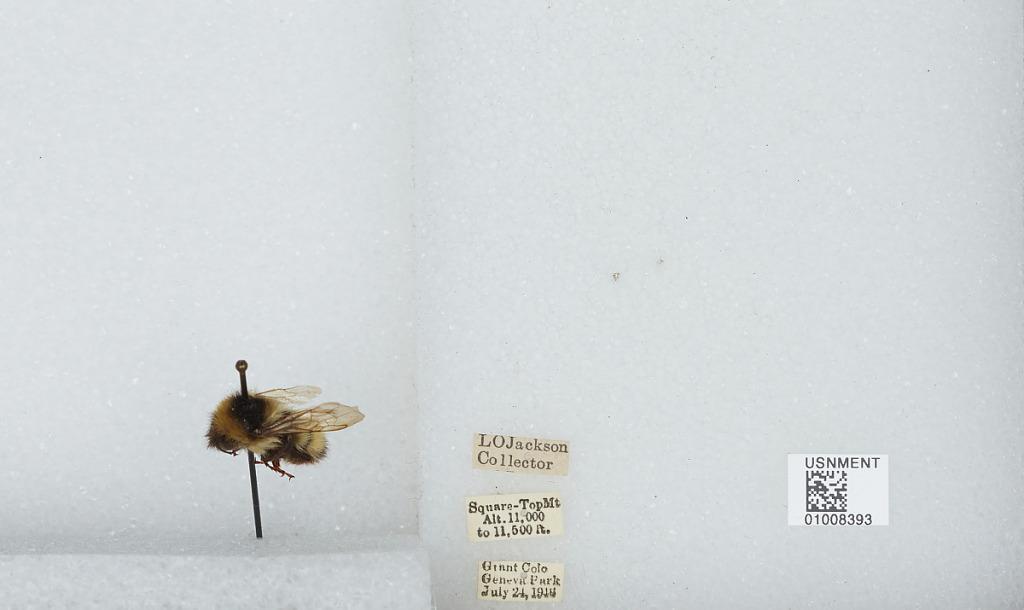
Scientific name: Bombus (Alpinobombus) balteatus Dahlbom
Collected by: L. Jackson
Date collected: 1916-7-24
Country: United States
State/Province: Colorado
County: Clear Creek
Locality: Geneva Park, Square-Top Mt.
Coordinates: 39.5933, -105.763